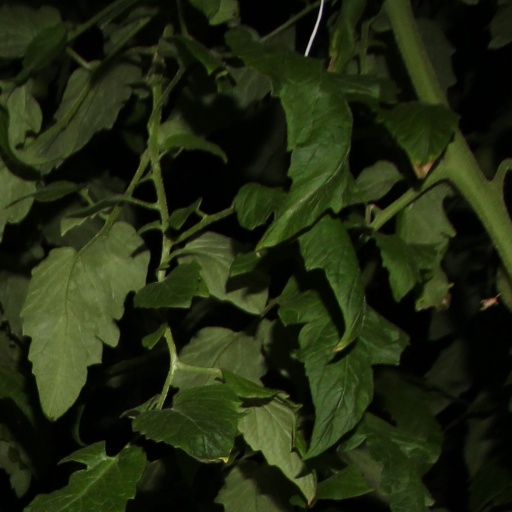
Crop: tomato